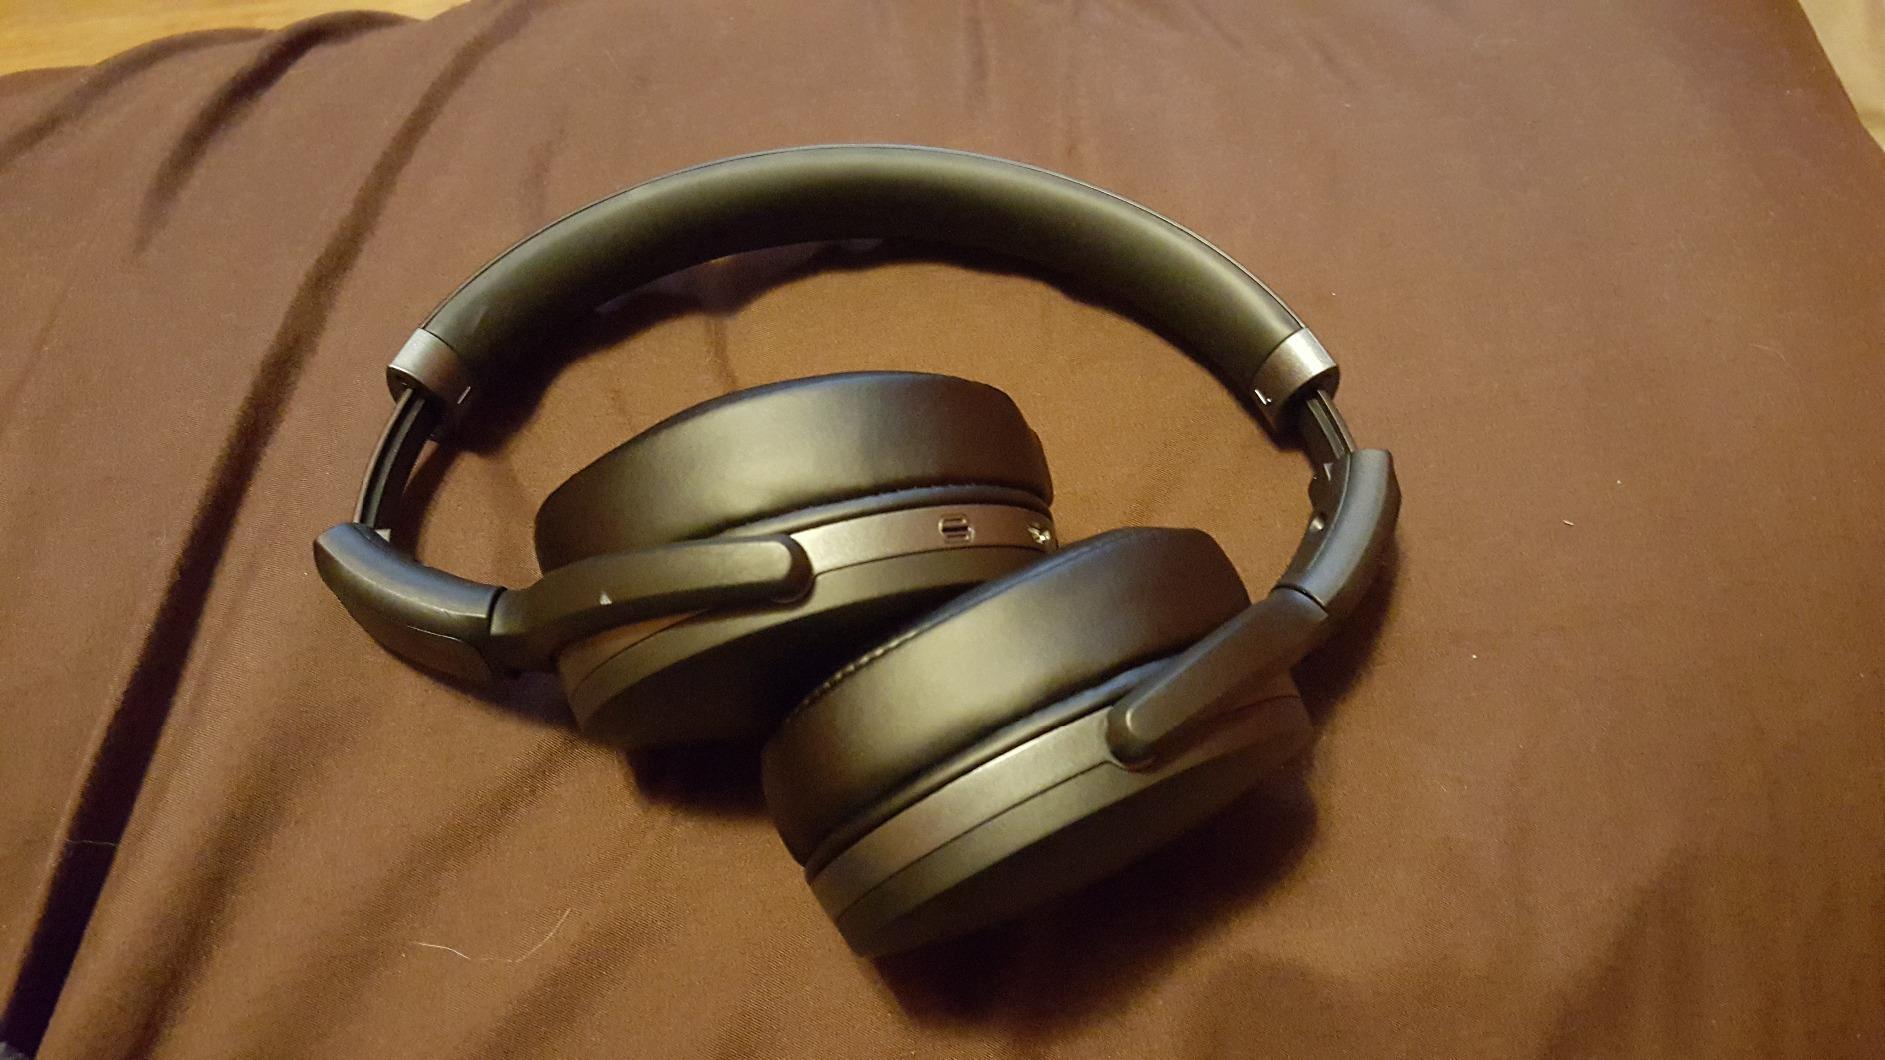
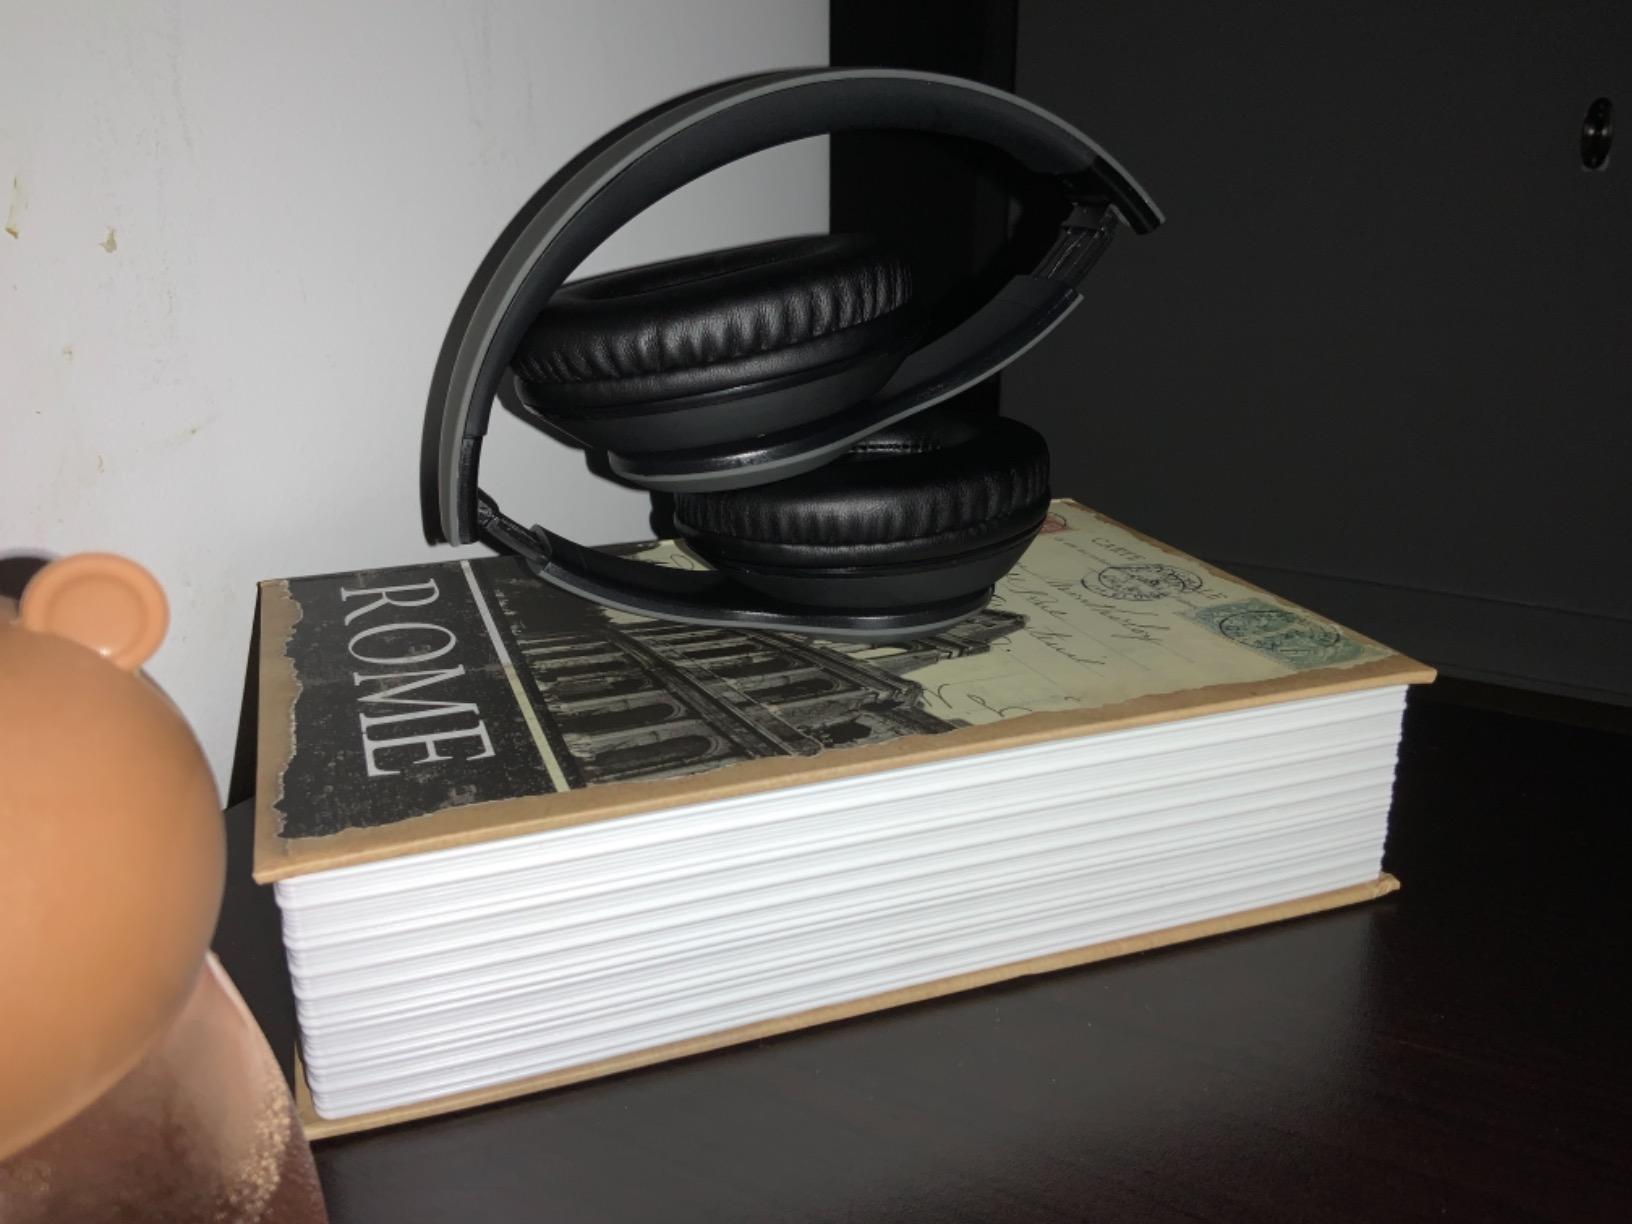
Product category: headphones
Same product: no